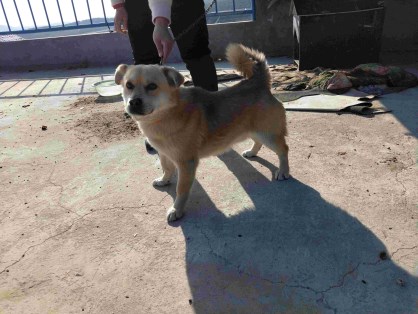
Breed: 3336-n000121-chinese_rural_dog